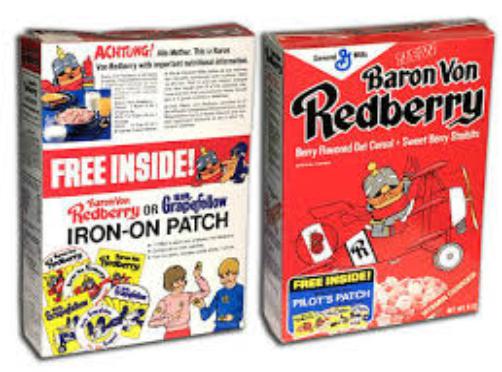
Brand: Baron von Redberry
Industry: Leisure